R. Dilip

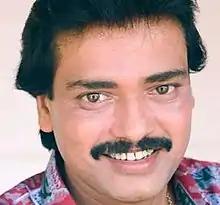
Dilip in 2005

R. Dilip (1955 27 July 2012) was an Indian actor who starred in Tamil, Kannada, Telugu and Malayalam films.